Lancaster University

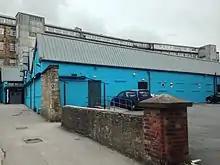
The Sugarhouse nightclub

Lancaster University Students' Union (LUSU) is the representative body of students at the university. Unusually, there is no main union building. Instead, the union is organised through the eight college JCRs, each of which has its own social venues and meeting spaces. The union is, however, allocated an administration building by the university. "SCAN" (acronym for "Student Comments And News") is the union's newspaper and was established in 1967. LUSU owns a dual-room, 1,100 capacity nightclub in Lancaster called The Sugarhouse (which survived an attempt to close it in 2019); operates a shop on campus, LUSU Shop; and also an off campus housing agency LUSU Living.